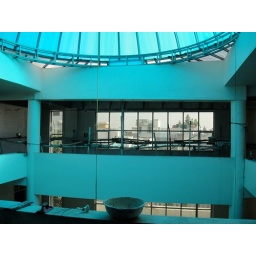
View from the back of the 2nd floor looking at the window above the main entrance